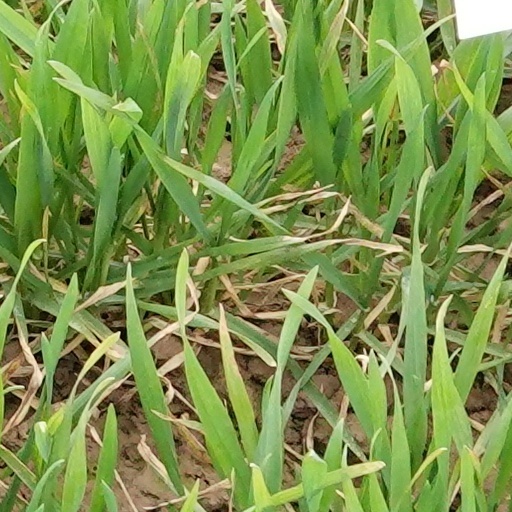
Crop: wheat